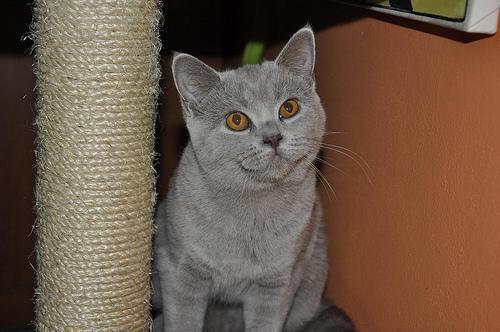
British Shorthair